Talladega Superspeedway

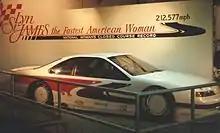
Refer to caption

France Sr. later stated hopes of starting construction in the summer of 1967 and to open the track sometime in 1969. A finalized plan of the project was reported in April 1967, which according to France Sr. was "economically justified". In June, France Sr. stated in "The Anniston Star" that the "bond market just isn't what it should be at the present"; however, speculated rumors of Pure Oil, a subsidiary of Union Oil, investing the entire amount needed to finance the project were also being made, with a feasibility report stating that the project was "highly favorable". In the next month, a party associated with France and Pure Oil were reported to have invested two-thirds of the financing needed for its construction, along with the city of Talladega offering 650 acres. At the beginning of 1968, France Sr. announced that the track would be longer than the France Sr.-owned Daytona International Speedway by "400 [to] 600 feet". In the same announcement, he also stated that he aimed to start construction in a couple of months and that the project was "90 percent assured". On March 14, Talladega County officials announced that they hoped for a final verdict on access road financing in order to finally approve the project; however, a sale of $2 million to First Alabama Securities relating to industrial bonds failed to go through. Despite this, France Sr. and Hill did not consider the lack of funds to be a major problem, and instead were so confident that they thought that the purchase would nevertheless be secured within the next month. In April, the city of Talladega gave France Sr. 2,000 acres at the site of the former Anniston Air Force Base.